List of motifs on banknotes

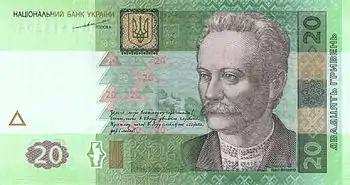
Obverse of a 20 Ukrainian hryvnia banknote, 2003

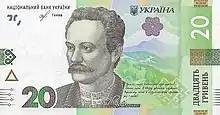
Obverse of a 20 Ukrainian hryvnia banknote, 2018

The official currency of Turkey is the Turkish lira (TRY). The motifs used are: